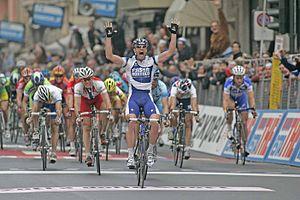
Milan-San Remo ou Milan-Sanremo, surnommée « la Primavera » ou « La Classicissima » est une course cycliste sur route italienne qui se déroule entre Milan et Sanremo, près de la frontière française, en Italie nord-occidentale. Avec une distance totale de 298 km, elle est la plus longue course professionnelle d'un jour dans le cyclisme moderne. Elle est la première grande classique de la saison, ayant traditionnellement lieu le troisième samedi de mars. La première édition a lieu en 1907.
La 96ᵉ édition de la course cycliste Milan-San Remo a eu lieu le 19 mars 2005 sur une distance de 294 km. La course est la troisième épreuve de l'UCI ProTour 2005.